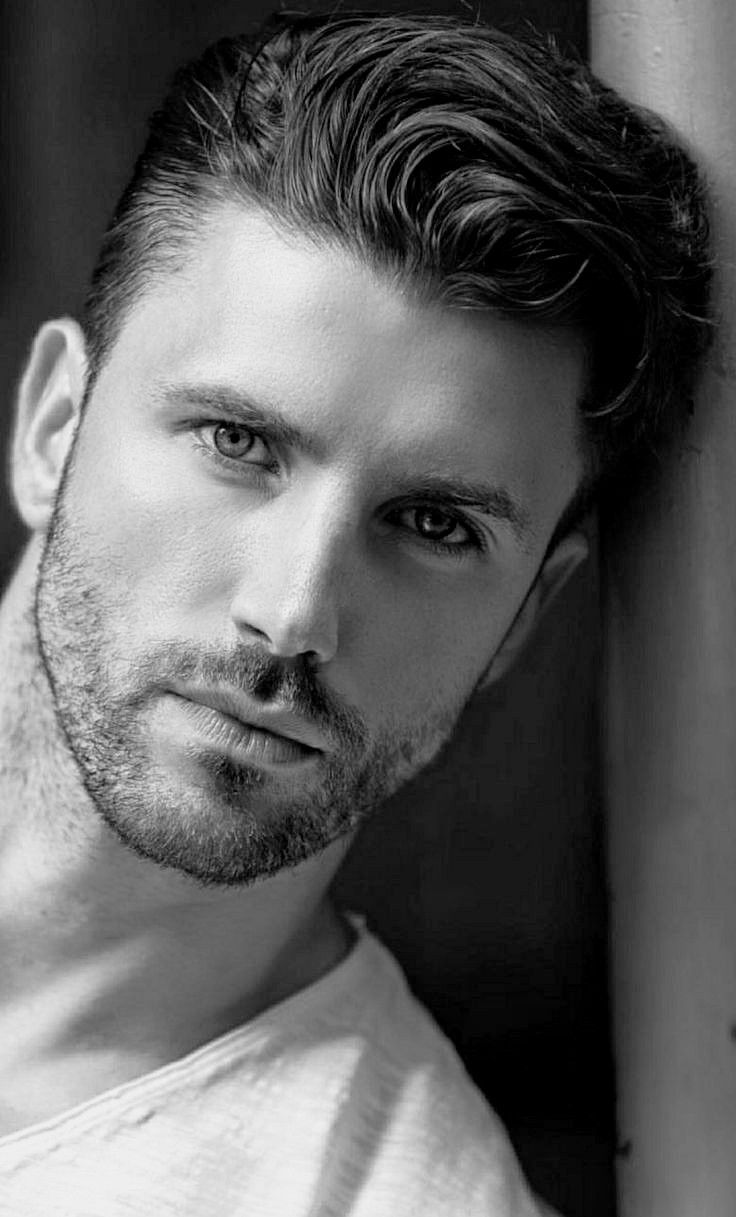
Portrait style: Real Portrait